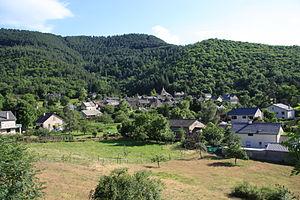
Bédouès en Lozère (France) vu depuis le promontoire de la collégiale
Bédouès est une ancienne commune française, située dans le département de la Lozère en région Occitanie, devenue, le 1ᵉʳ janvier 2016, une commune déléguée de la commune nouvelle de Bédouès-Cocurès.